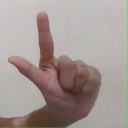
अक्षर: ल